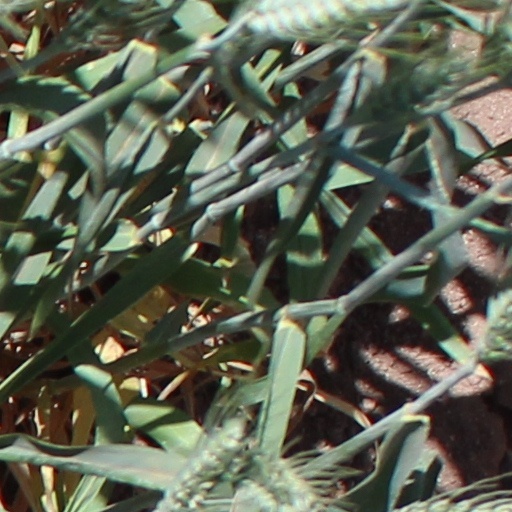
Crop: wheat